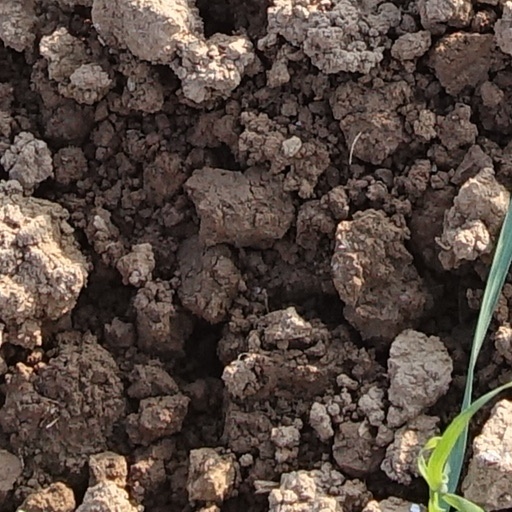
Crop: wheat